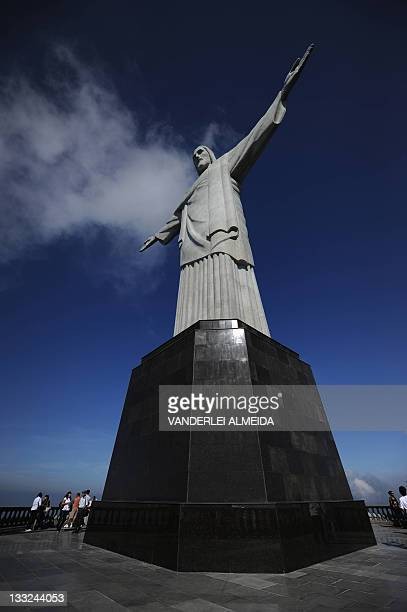
Landmark: Christ the Reedemer